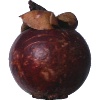
Label: Mangostan 1